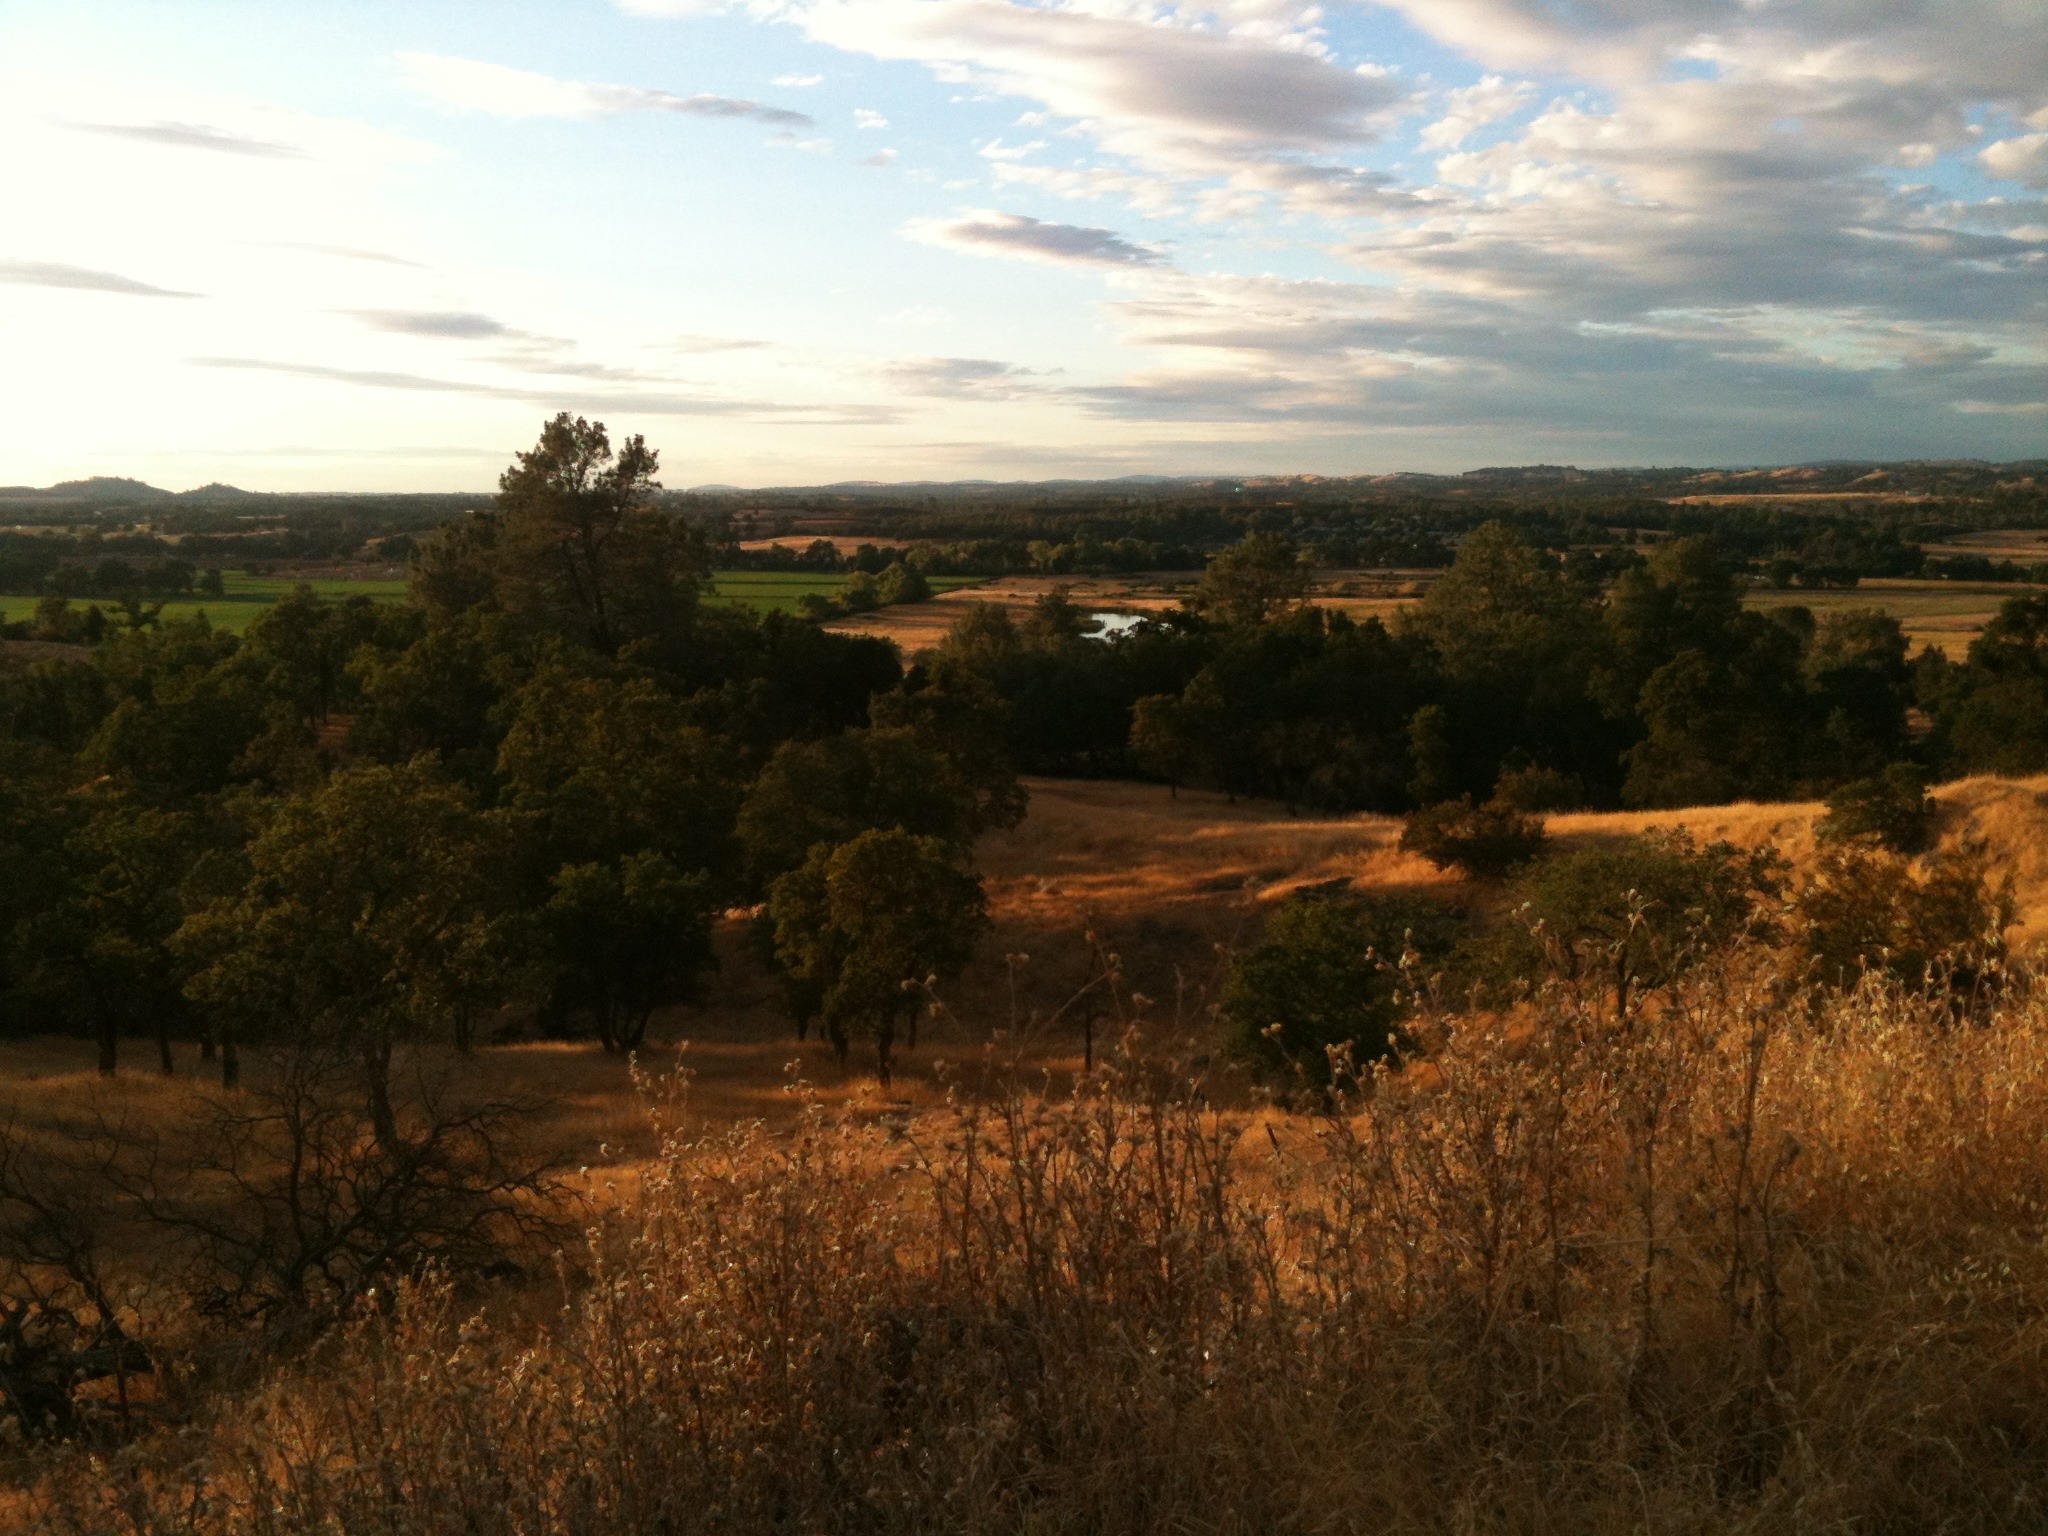
landscape, tree, nature, forest, grass, horizon, wilderness, cloud, sunrise, sunset, field, prairie, morning, hill, dawn, country, dusk, evening, scenic, scenery, romantic, savanna, plain, outdoors, hills, wetland, habitat, ecosystem, rural area, natural environment, geographical feature, atmospheric phenomenon